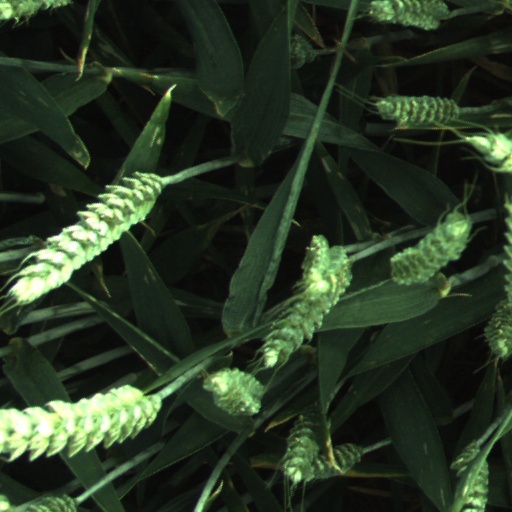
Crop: wheat